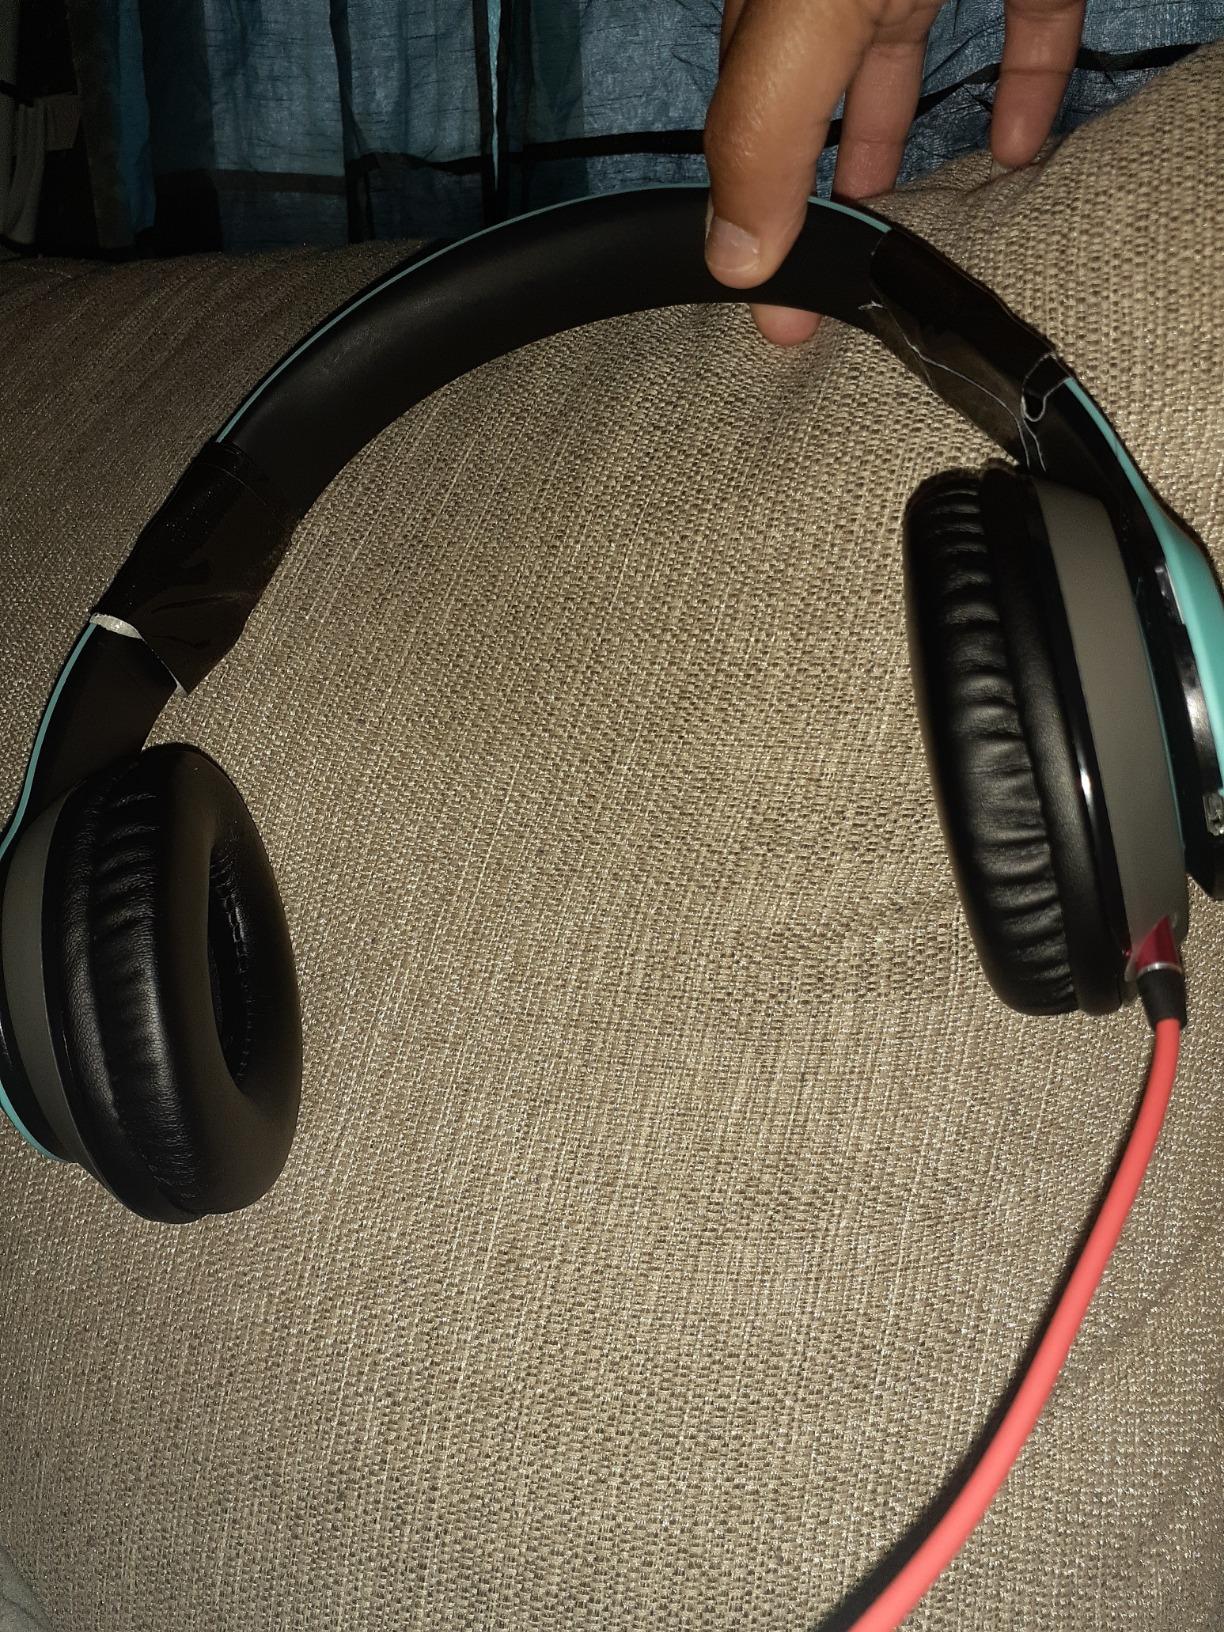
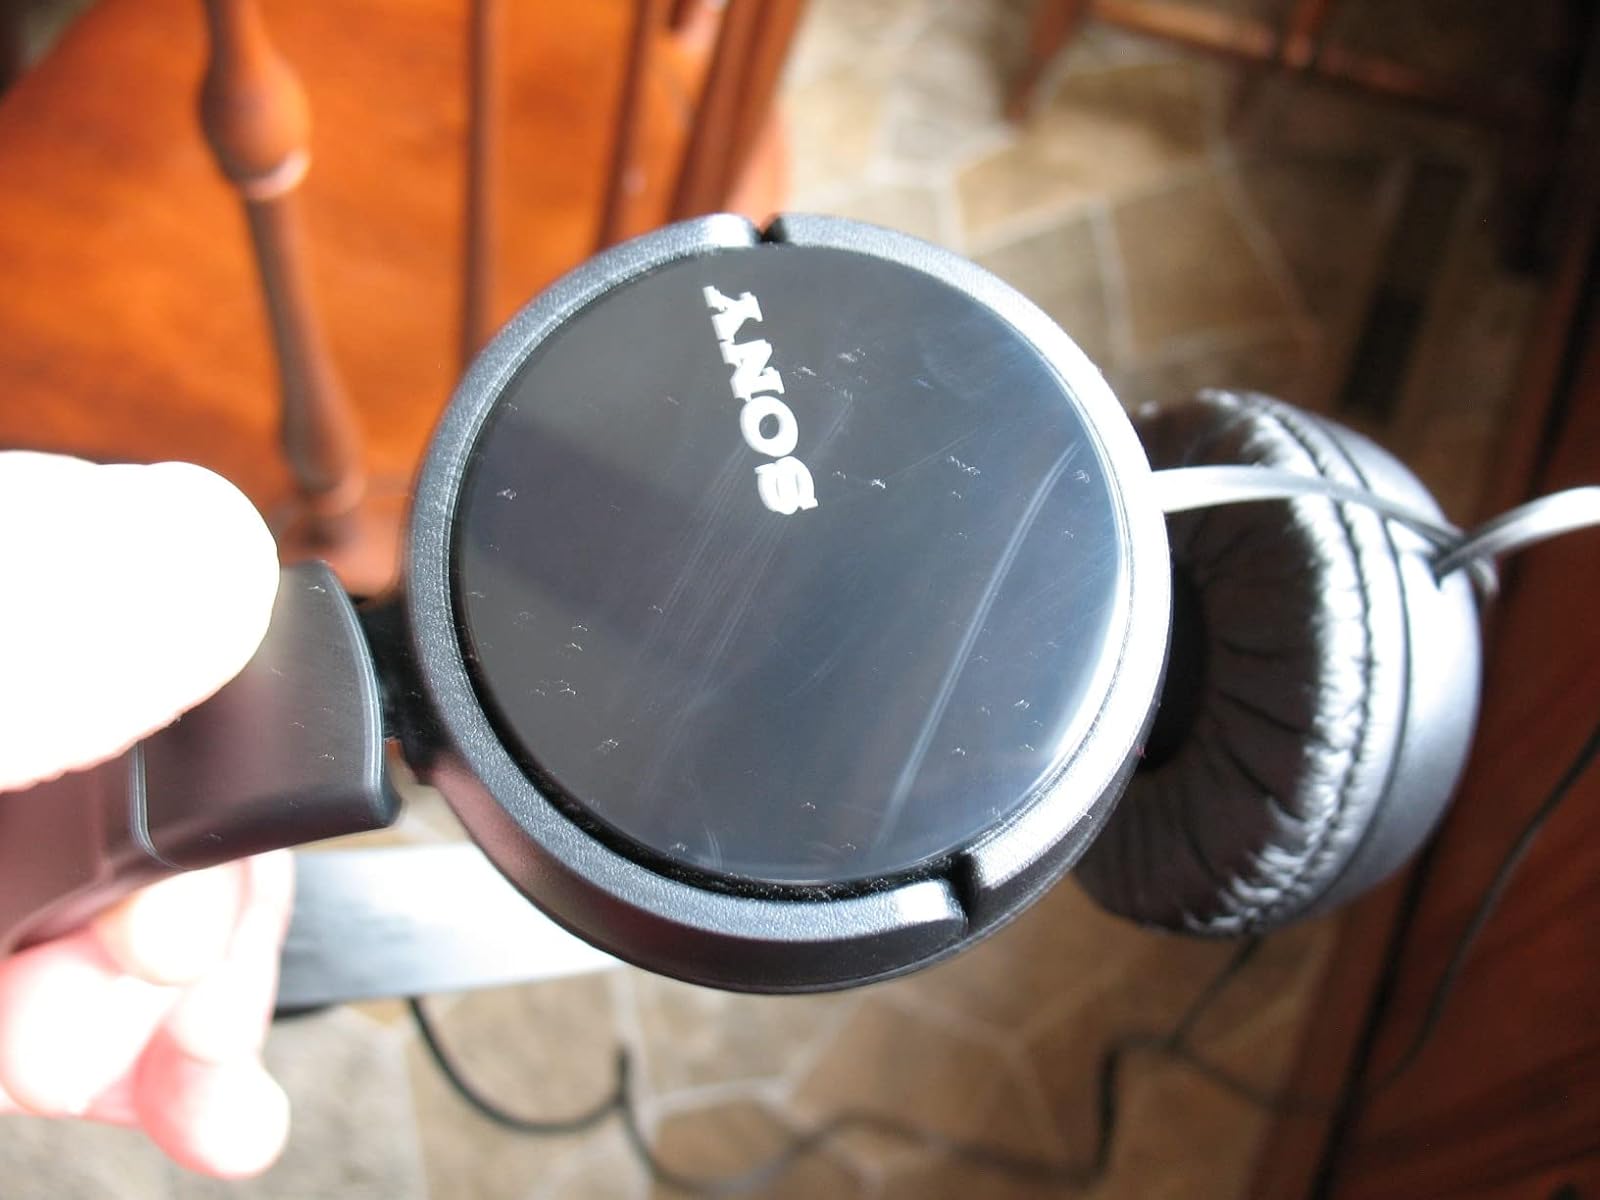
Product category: headphones
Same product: no